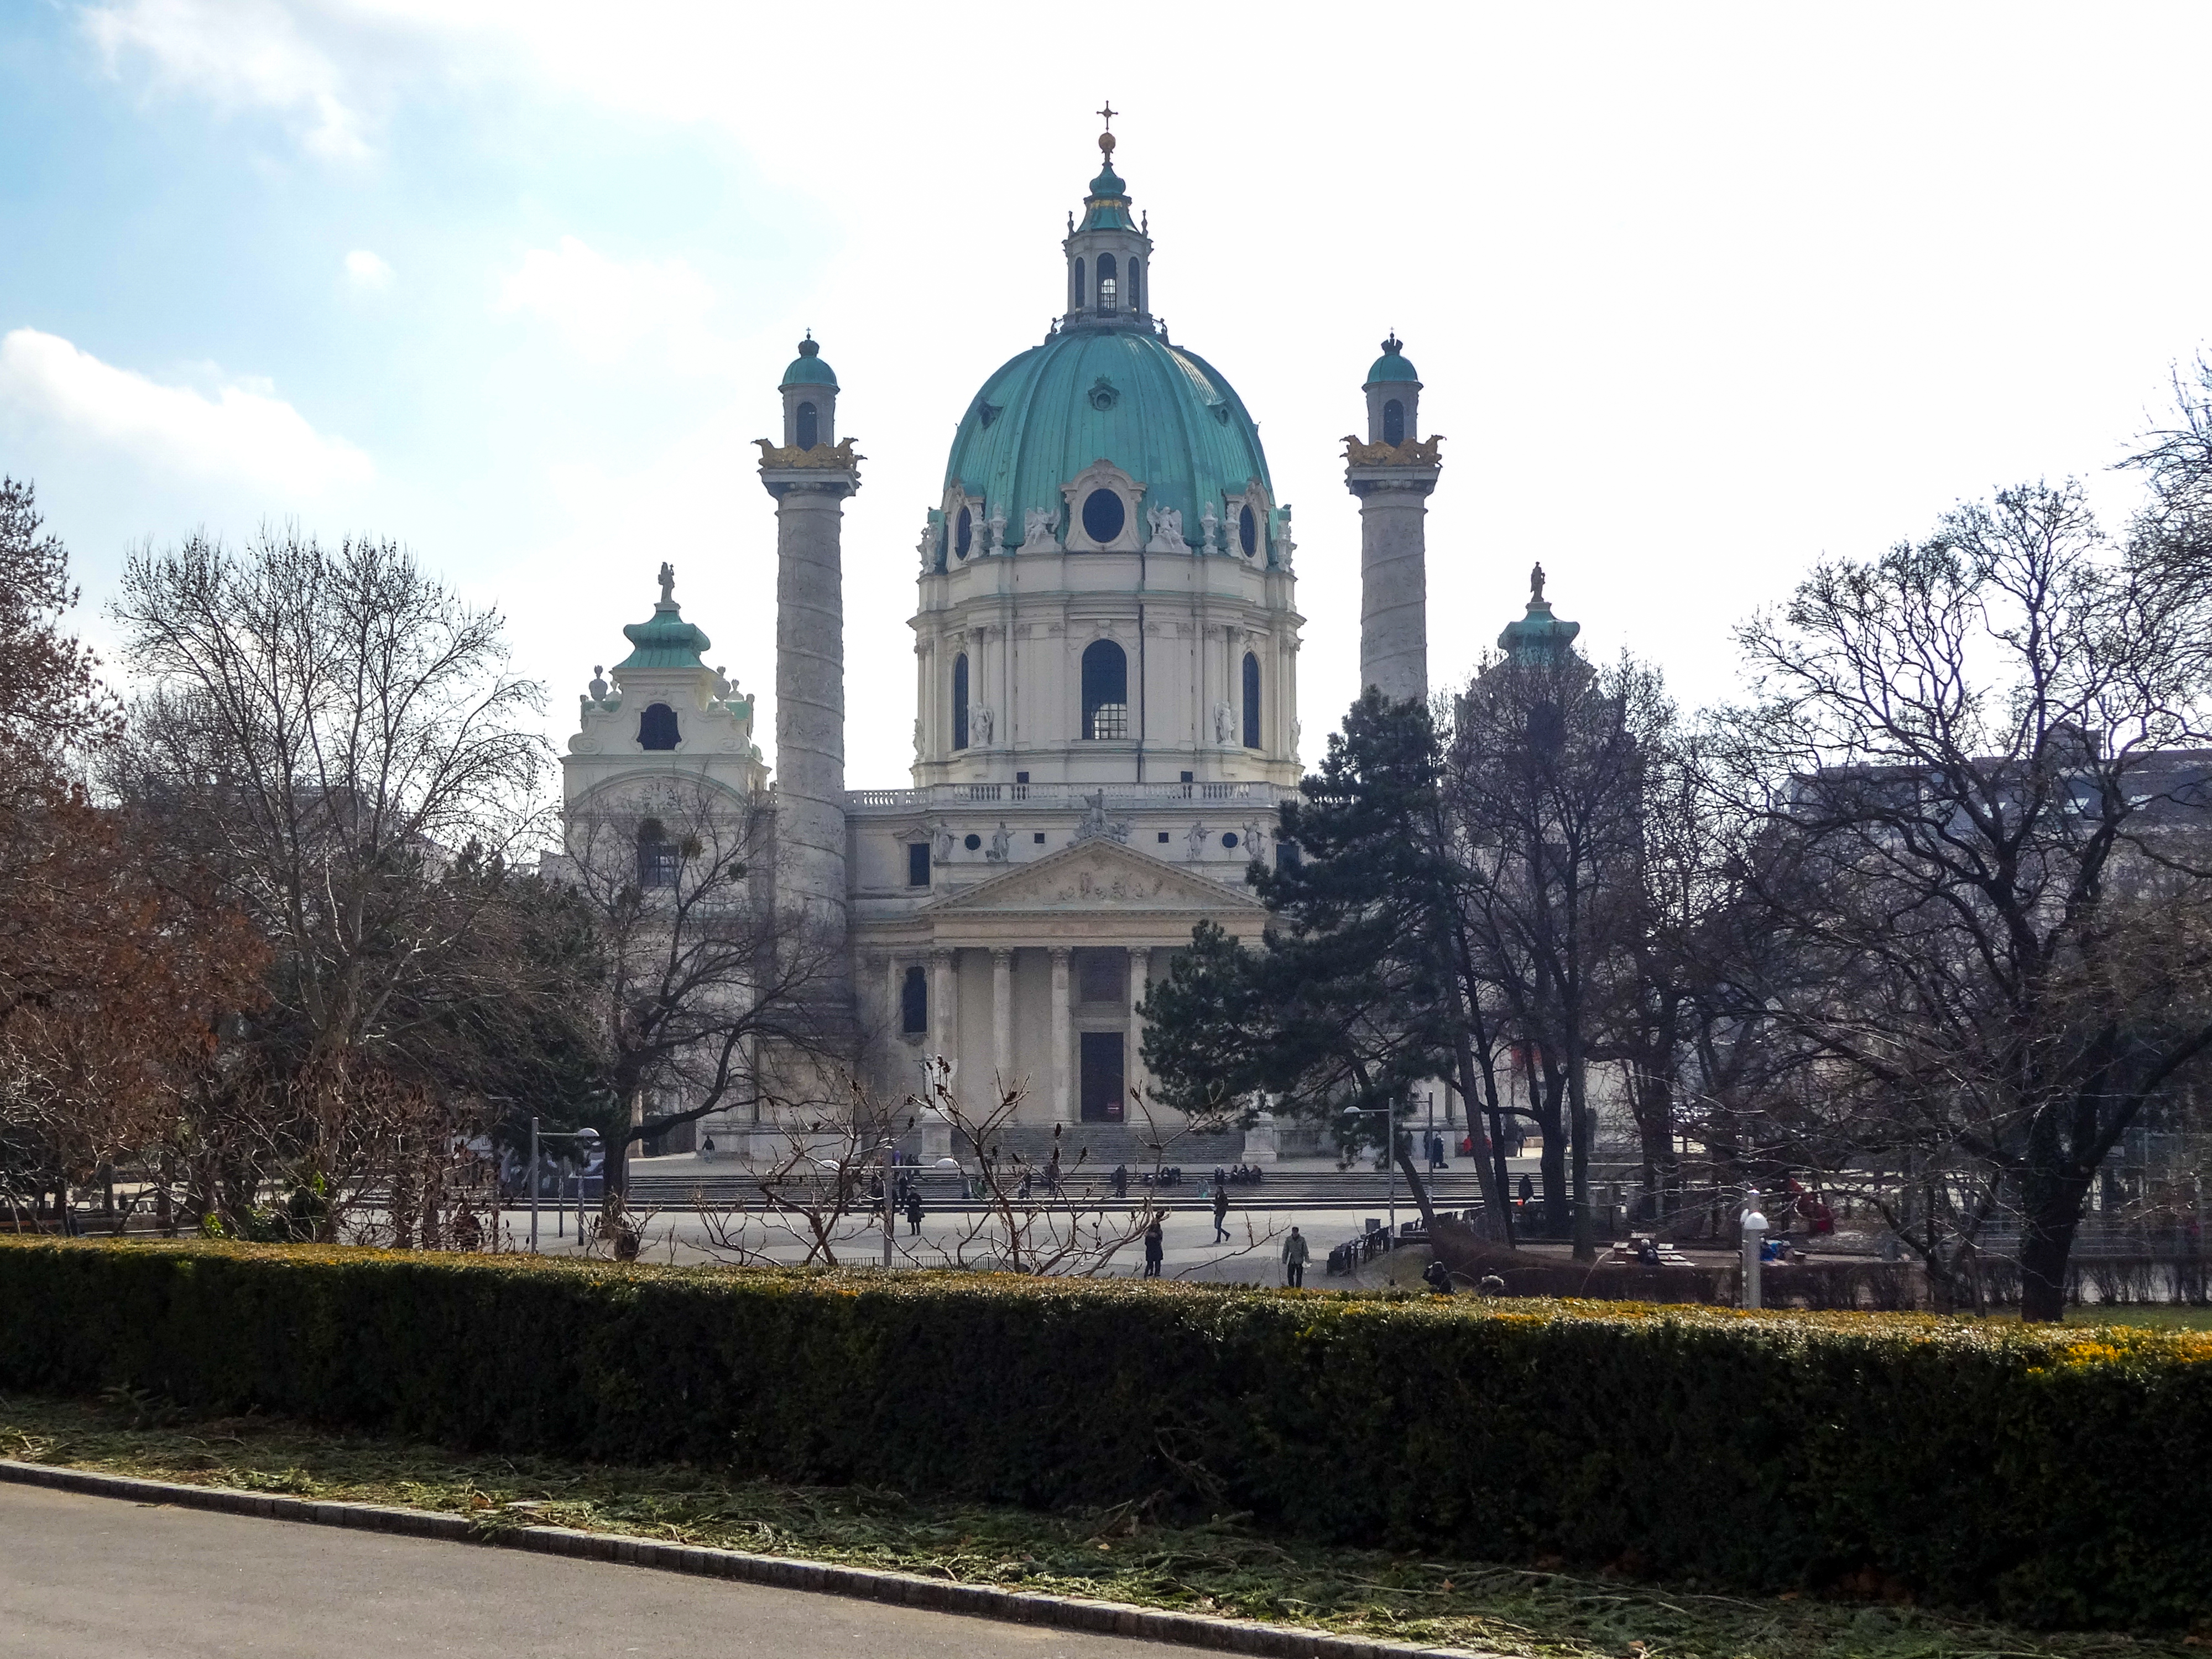
vienna, austria, karlskirche, church, cathedral, sky, trees, city, street, architecture, building, baroque, facade, wien, st charles church, urban, exterior, outdoor, old, classical, plant, tree, dome, road surface, landmark, shrub, byzantine architecture, finial, curb, place of worship, monument, street light, sidewalk, tar, classical architecture, basilica, historic site, tourist attraction, medieval architecture, official residence, holy places, landscaping, temple, turret, national historic landmark, seat of local government